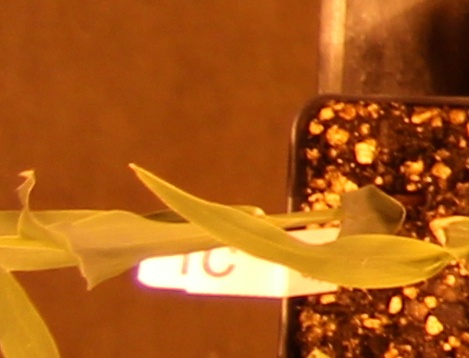
Label: Corn